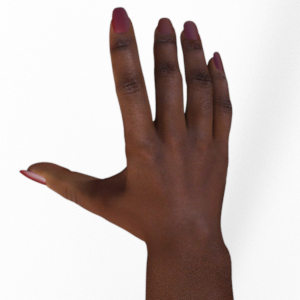
Label: paper